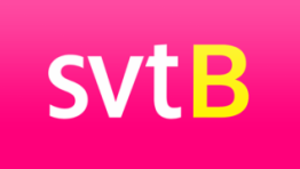
logo de la chaîne SVT B 2008-2012Svenska: logo som användes för TV-kanalen SVT B 2008-2012